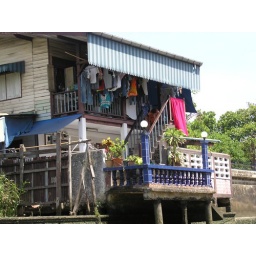
bankok house by river 2.jpg